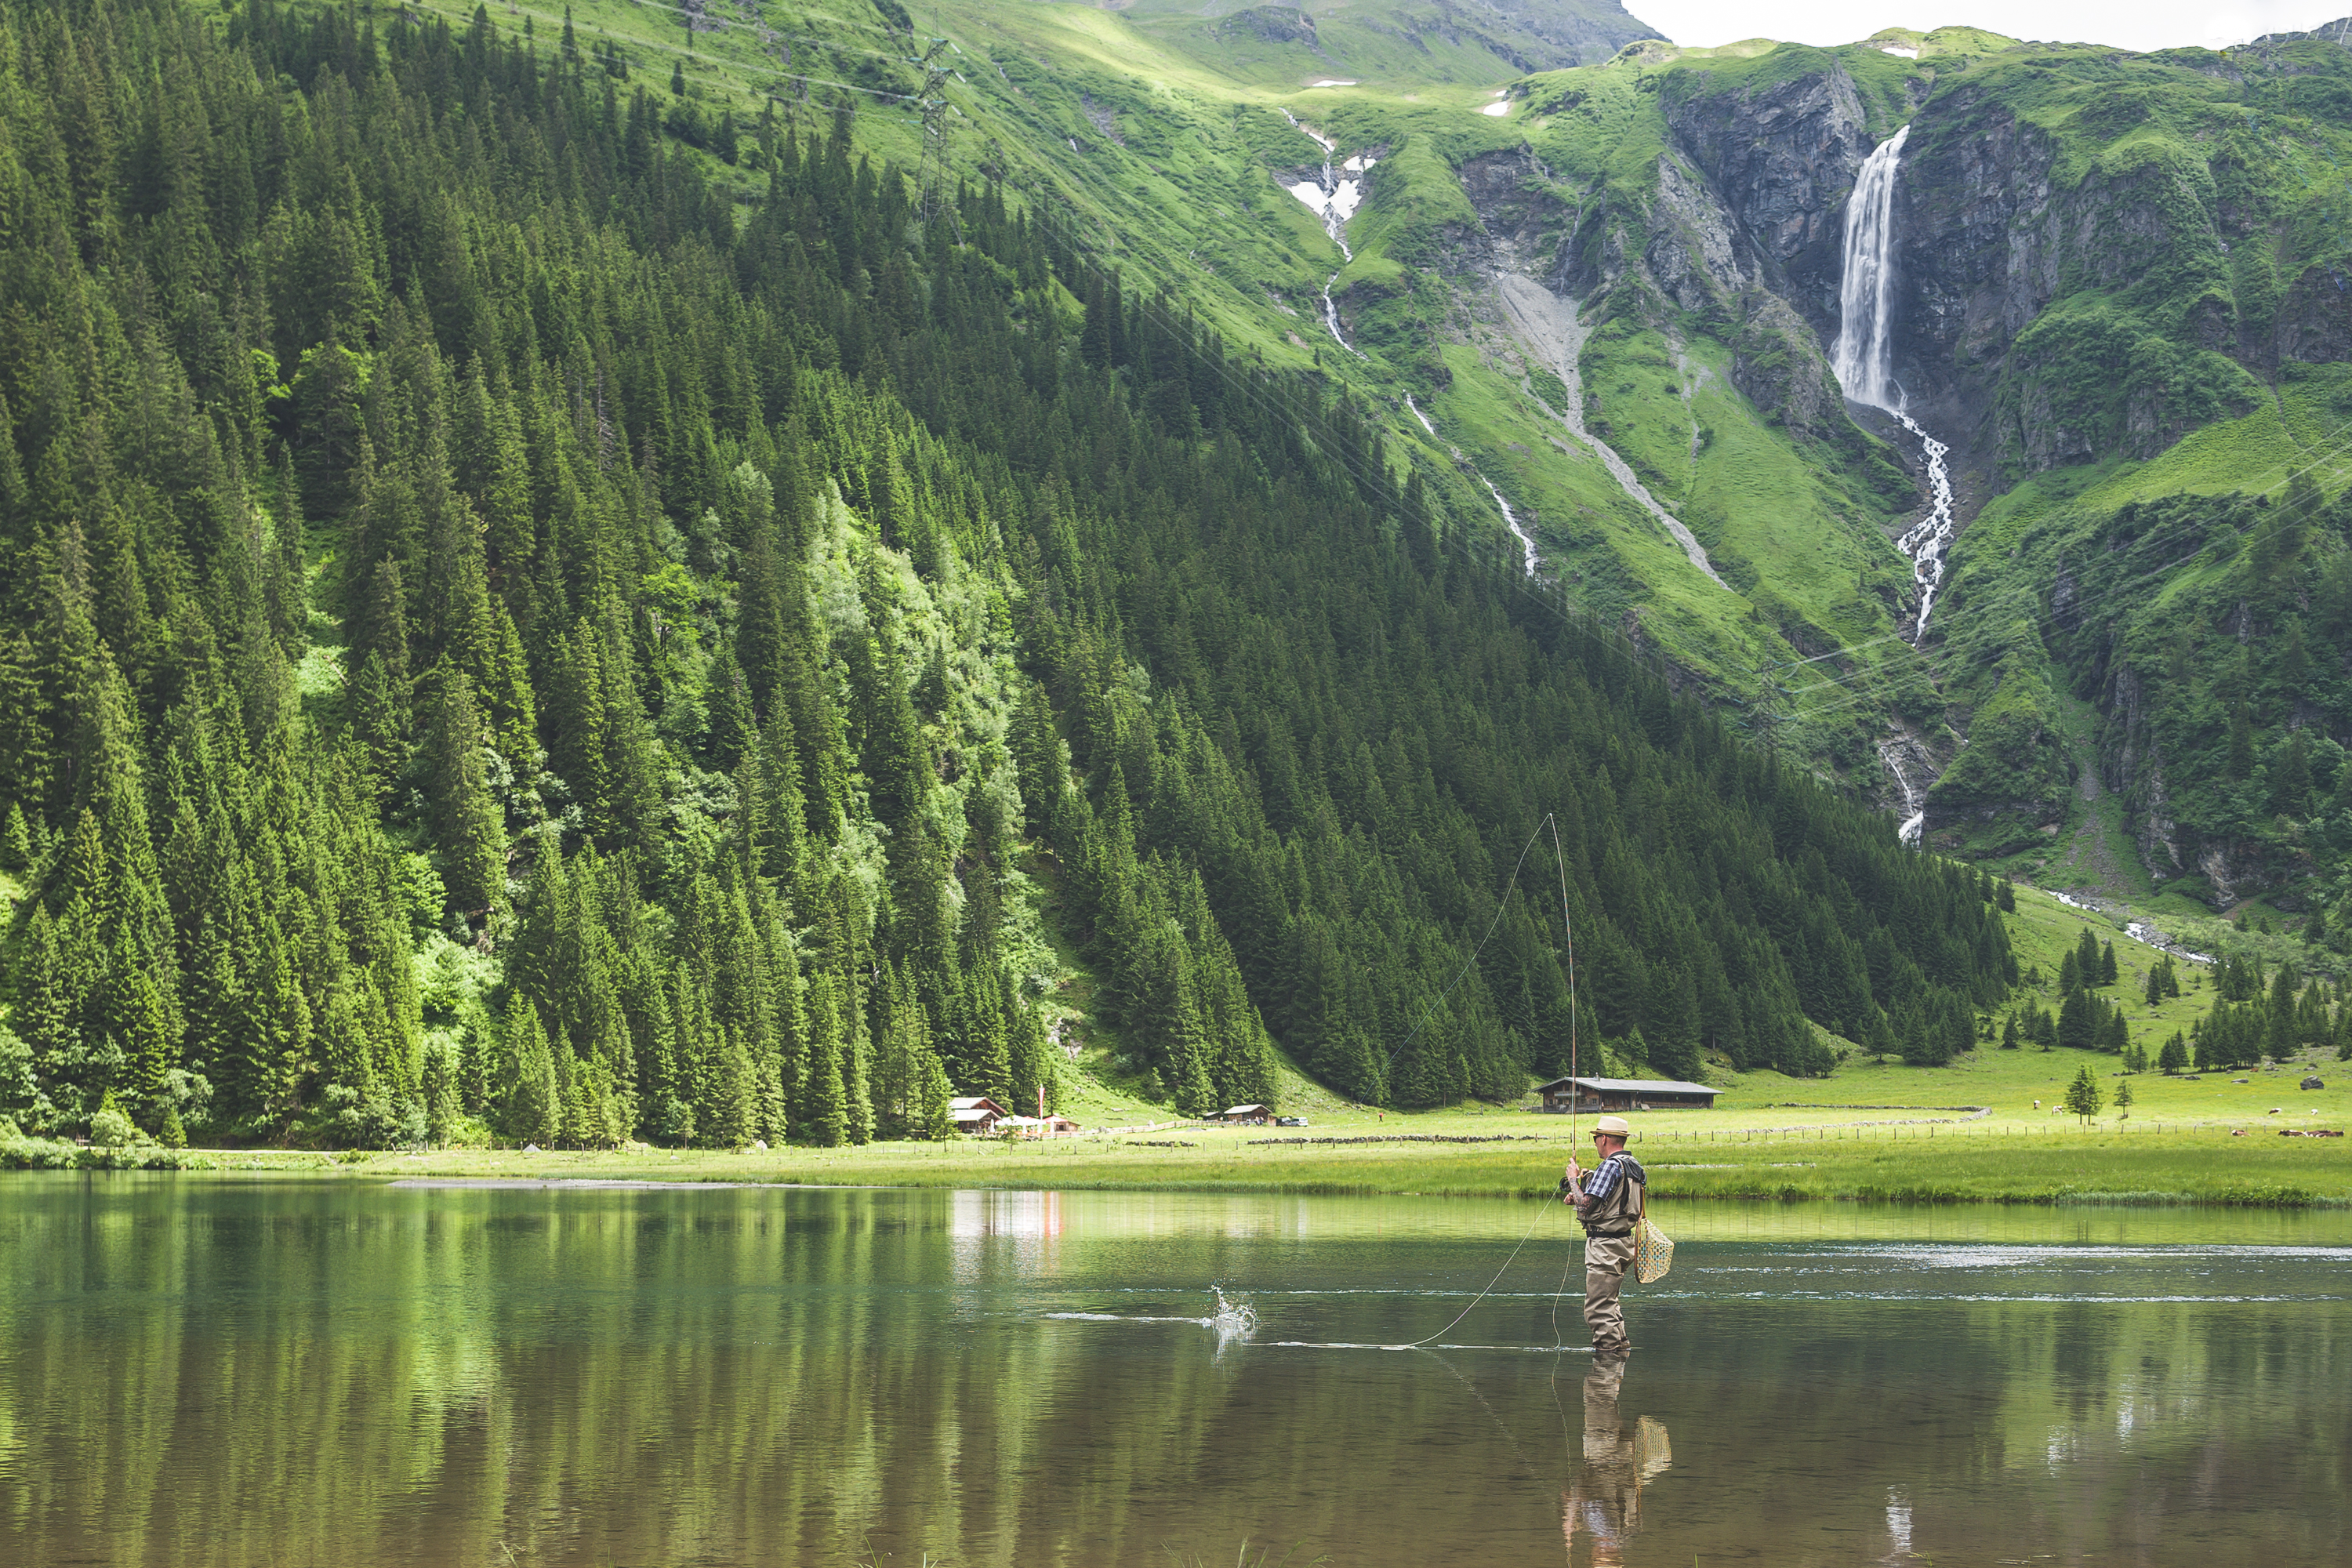
landscape, water, nature, grass, wilderness, mountain, hill, lake, river, valley, mountain range, idyllic, reflection, scenic, fishing, fisherman, fjord, reservoir, highland, trees, outdoors, alps, plateau, loch, landform, tarn, mountain pass, geographical feature, mountainous landforms, glacial landform